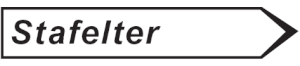
Diagramme de la signalisation routière luxembourgeoise